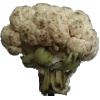
Label: cauliflower